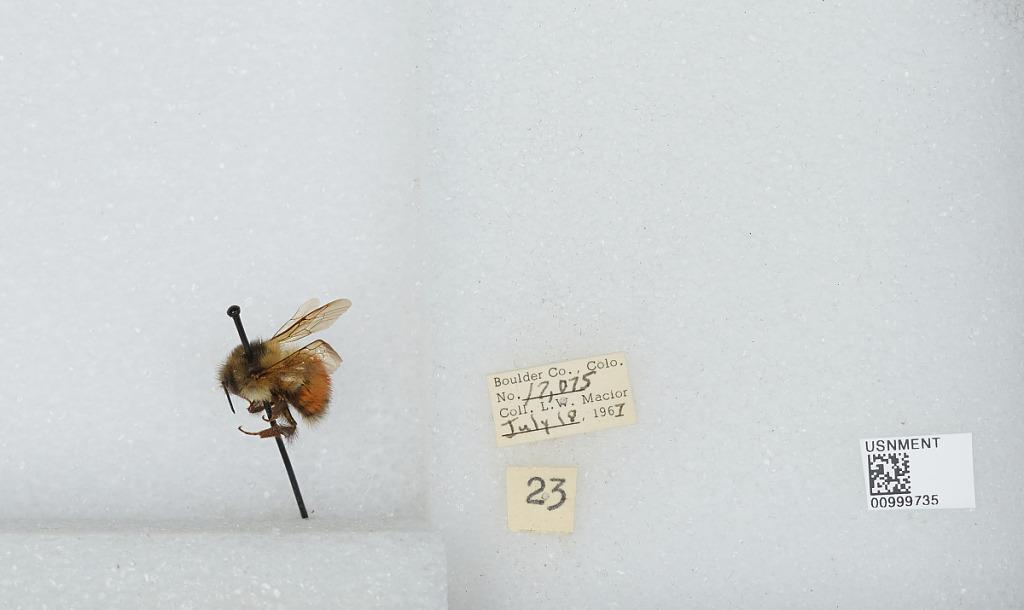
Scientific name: Bombus (Pyrobombus) melanopygus Nylander
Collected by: L. Macior
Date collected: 1967-7-18
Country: United States
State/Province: Colorado
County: Boulder
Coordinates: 40.015, -105.27